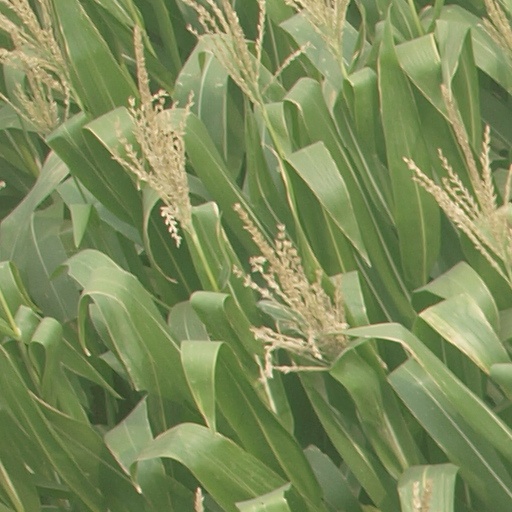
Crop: maize; corn